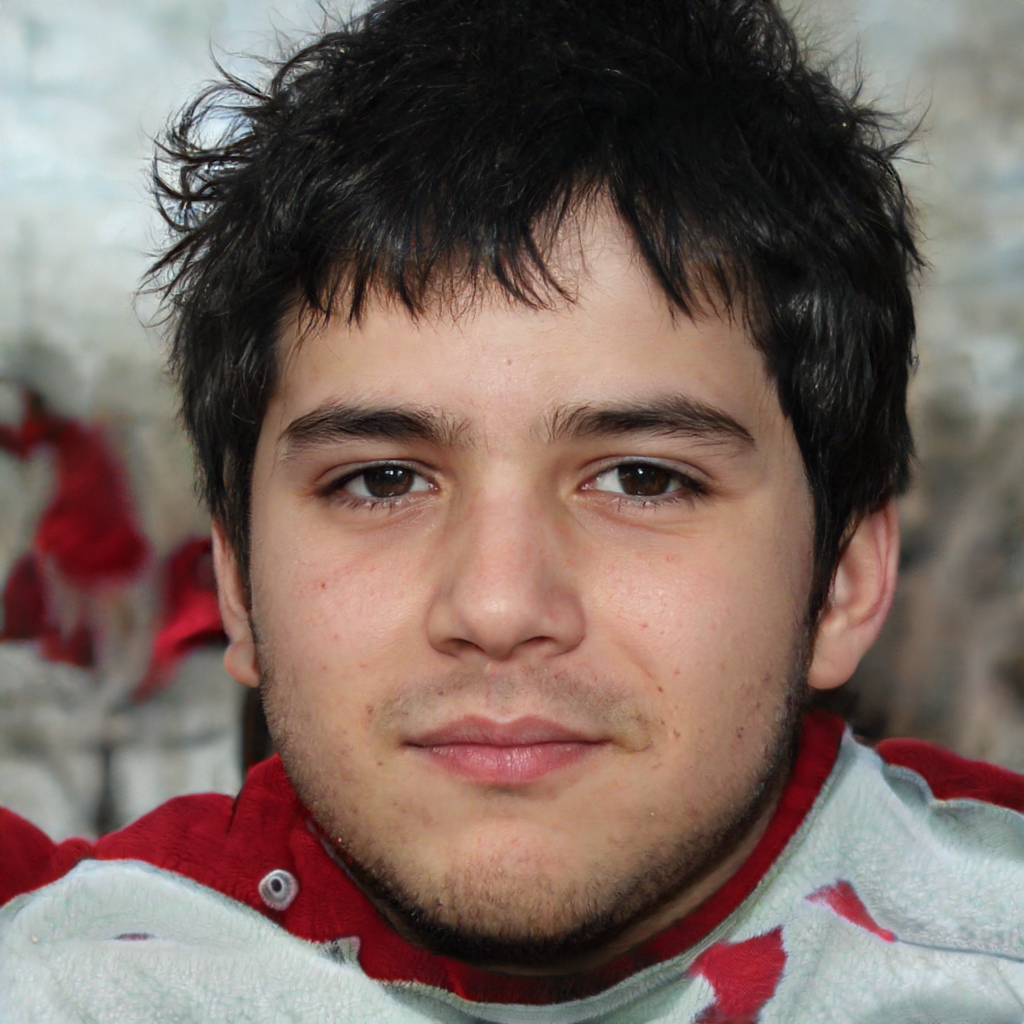
Gender: Male